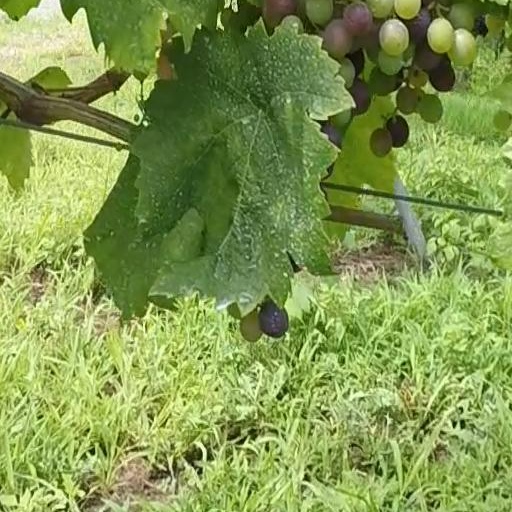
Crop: grape